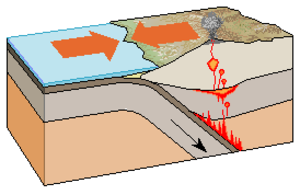
Forkastningszone / Forkastningstyper
Kollisionszone; bjerge dannes
En forkastning er en brudzone i jordskorpen og de dybeste forkastninger deler Jorden i sektioner af tektoniske plader. Disse går ned gennem Jordens skorpe og øverste kappe. Pga. gnidninger mellem pladerne vil der opstå jordskælv på disse områder og jordskælvenes epicentre samler sig i linjer, der kaldes forkastningszoner.